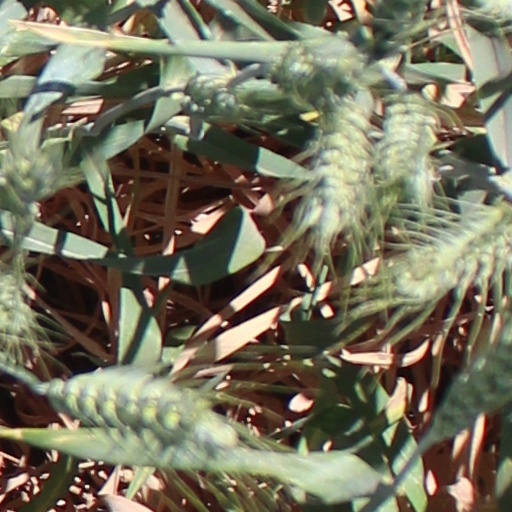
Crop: wheat